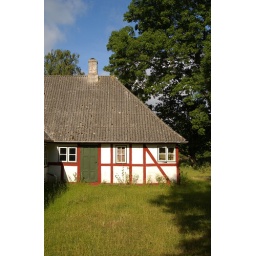
Old house in the forest